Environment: real
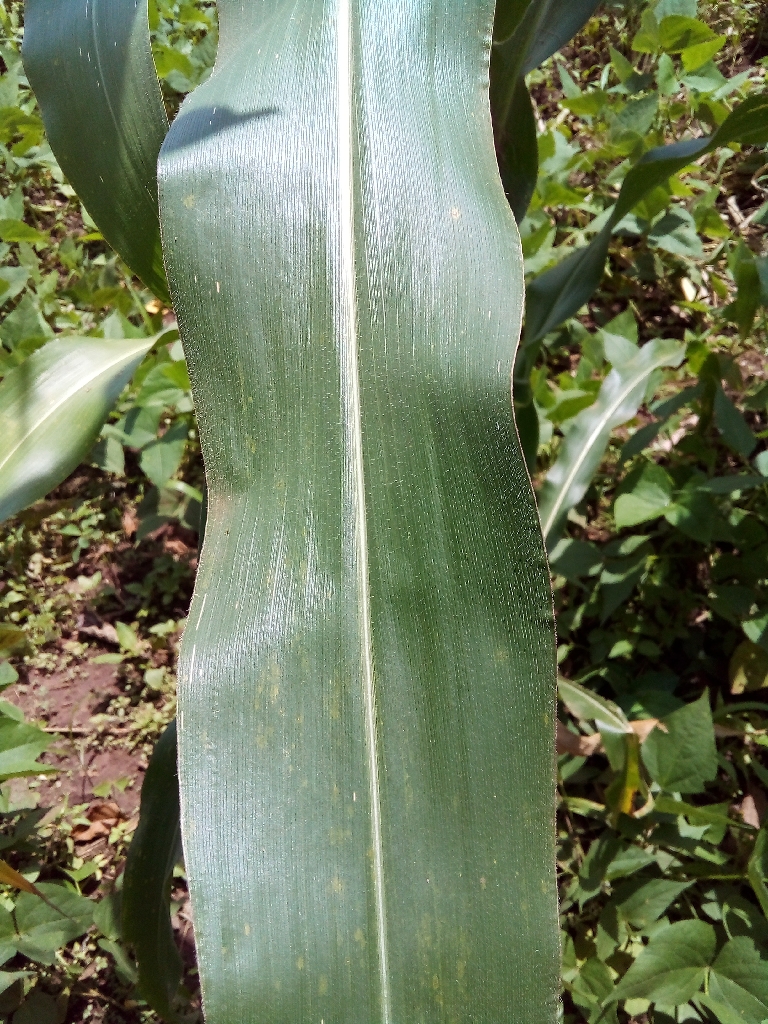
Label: healthy